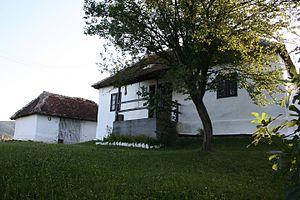
Trbosilje est un village de Serbie situé sur le territoire de la Ville de Loznica, district de Mačva. Au recensement de 2011, il comptait 316 habitants.